Svenstrup (manor house)

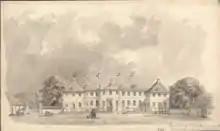
Svenstrup Manor by Ferdinand Richardt

In 1844, Johan Andreas de Neergaard turned Svenstrup into a fideikommis. His son Peter Christian Joachim Bruun de Neergaard took over Svenstrup in 1846 while the brother was given Skjoldnæseholm. The process of selling off tenant farms to the farmers did not begin until 1860 at Svenstrup.